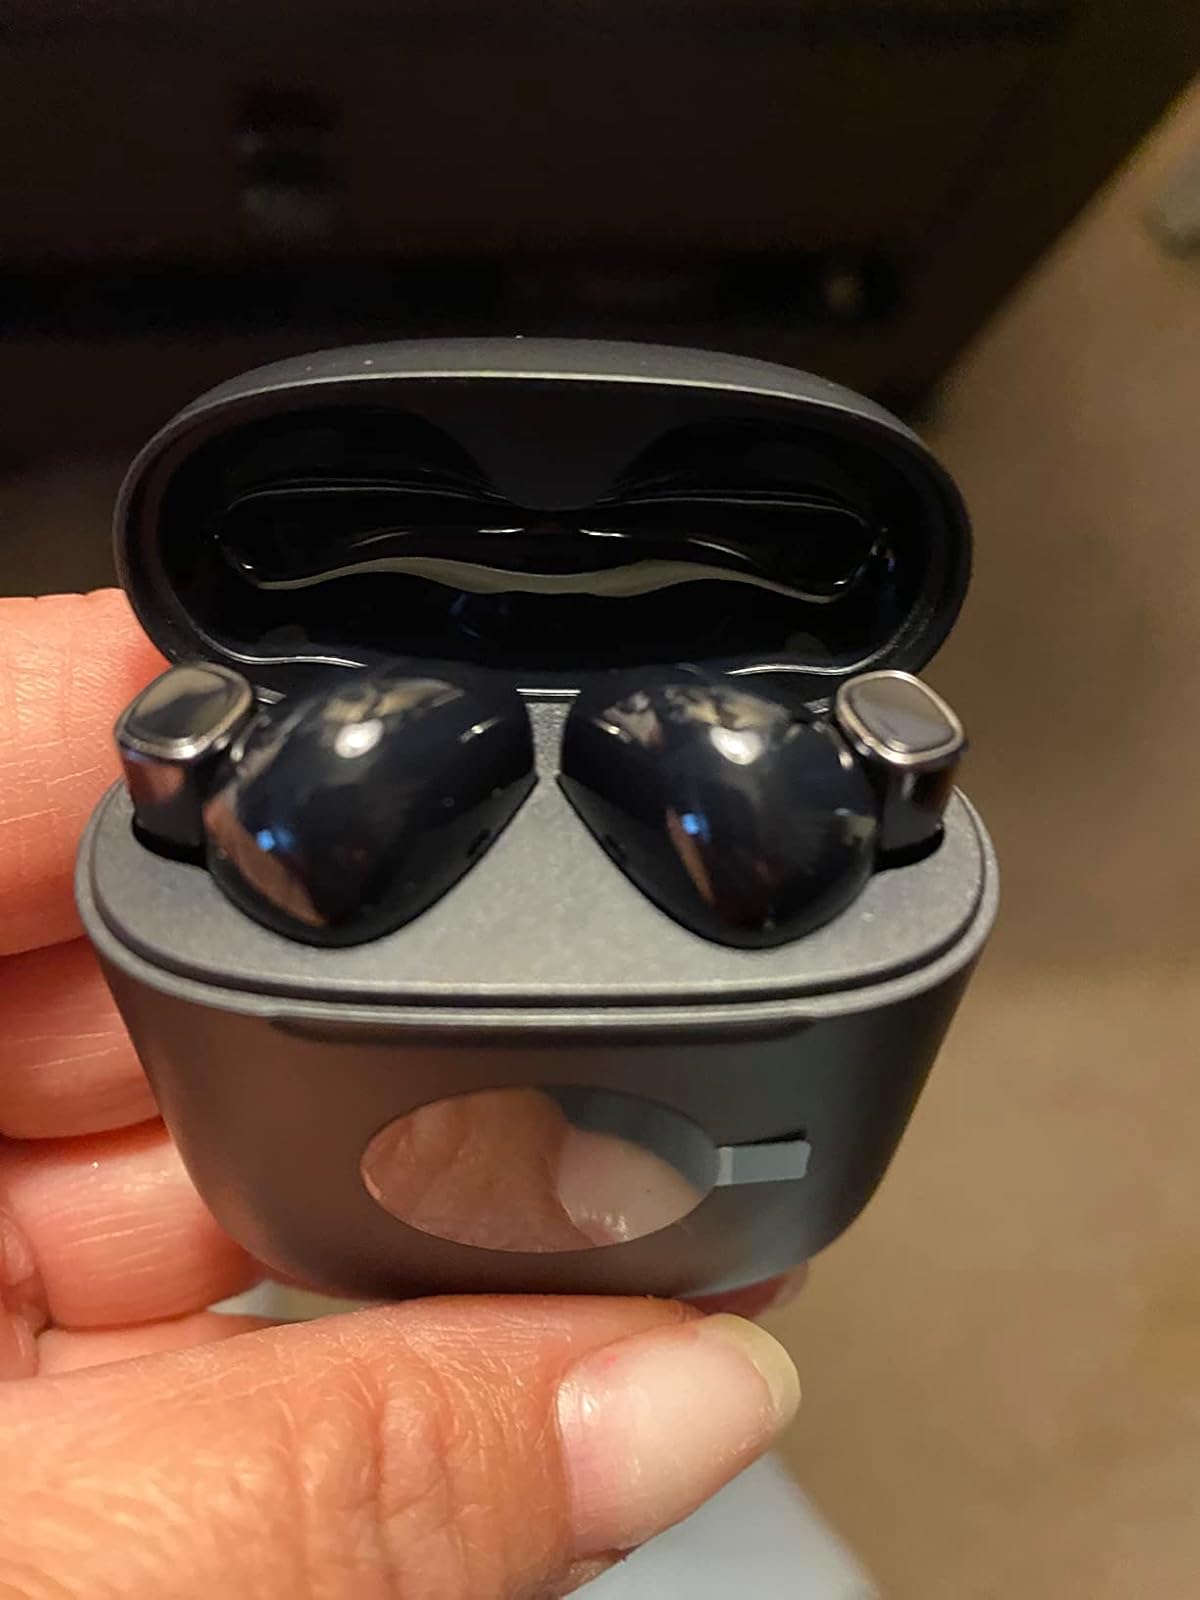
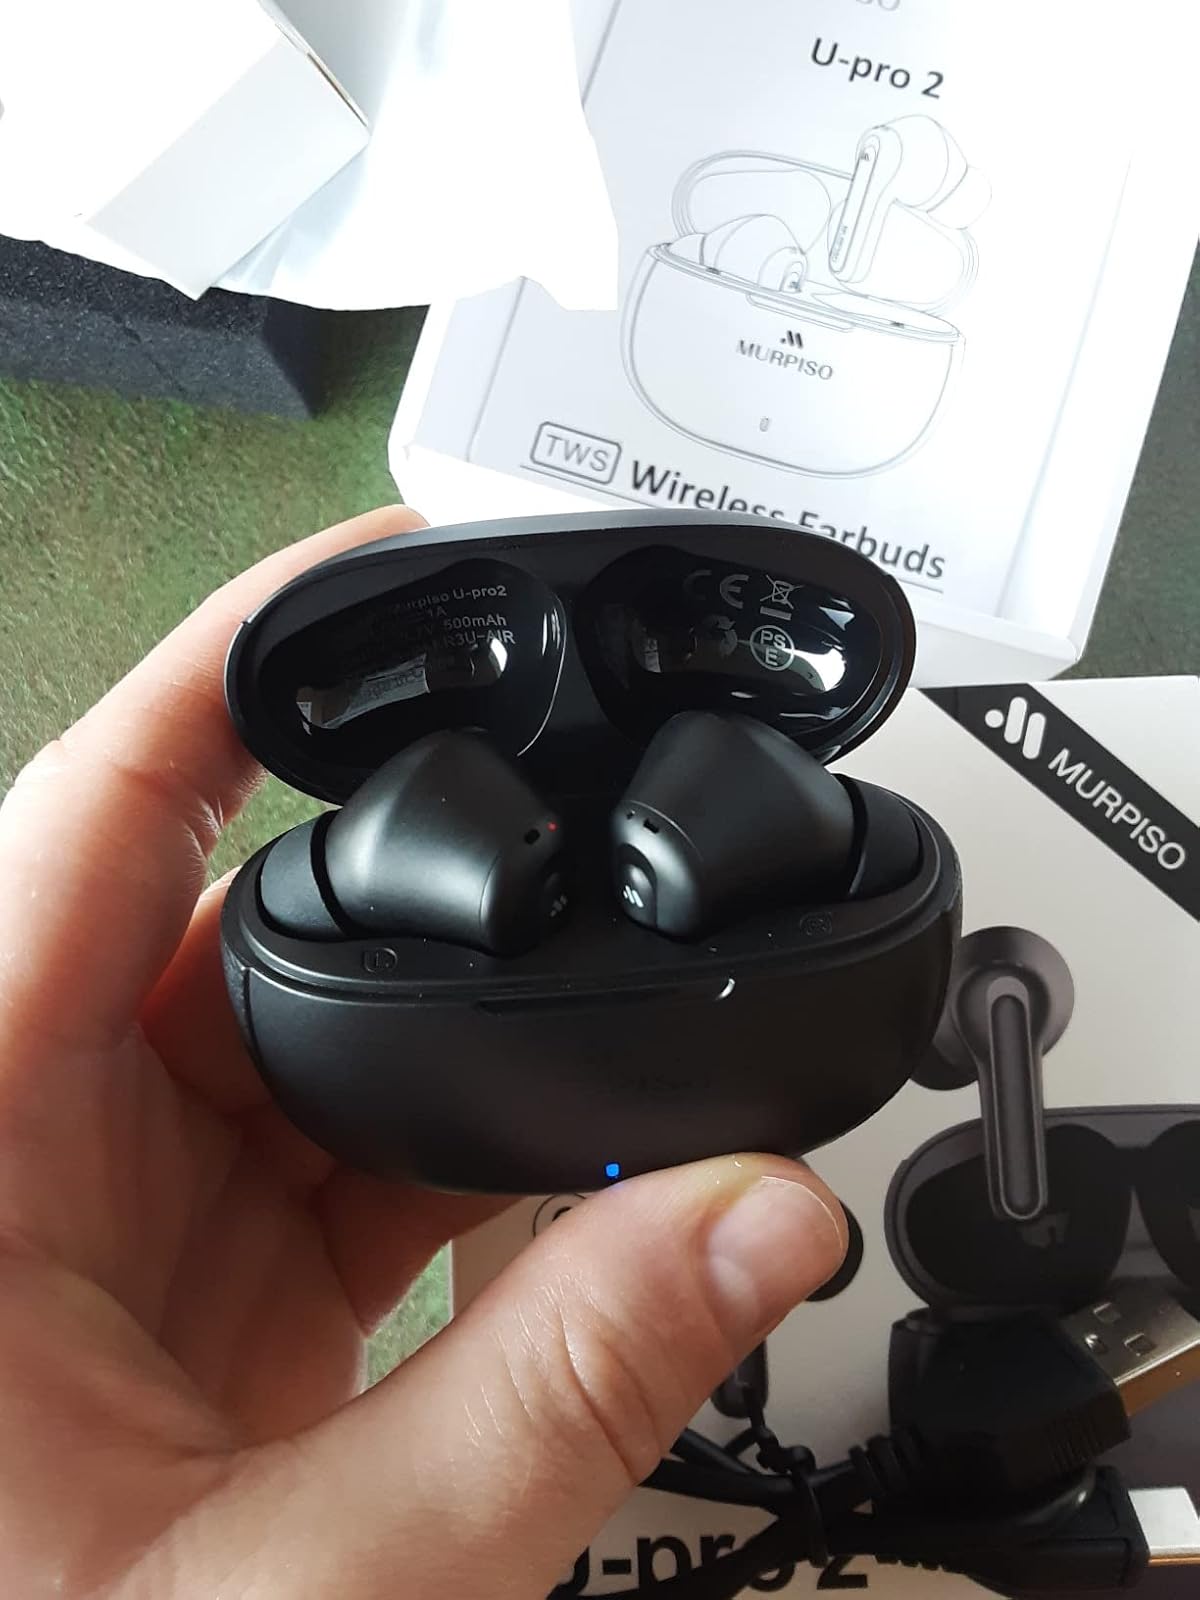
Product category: earbuds
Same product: no